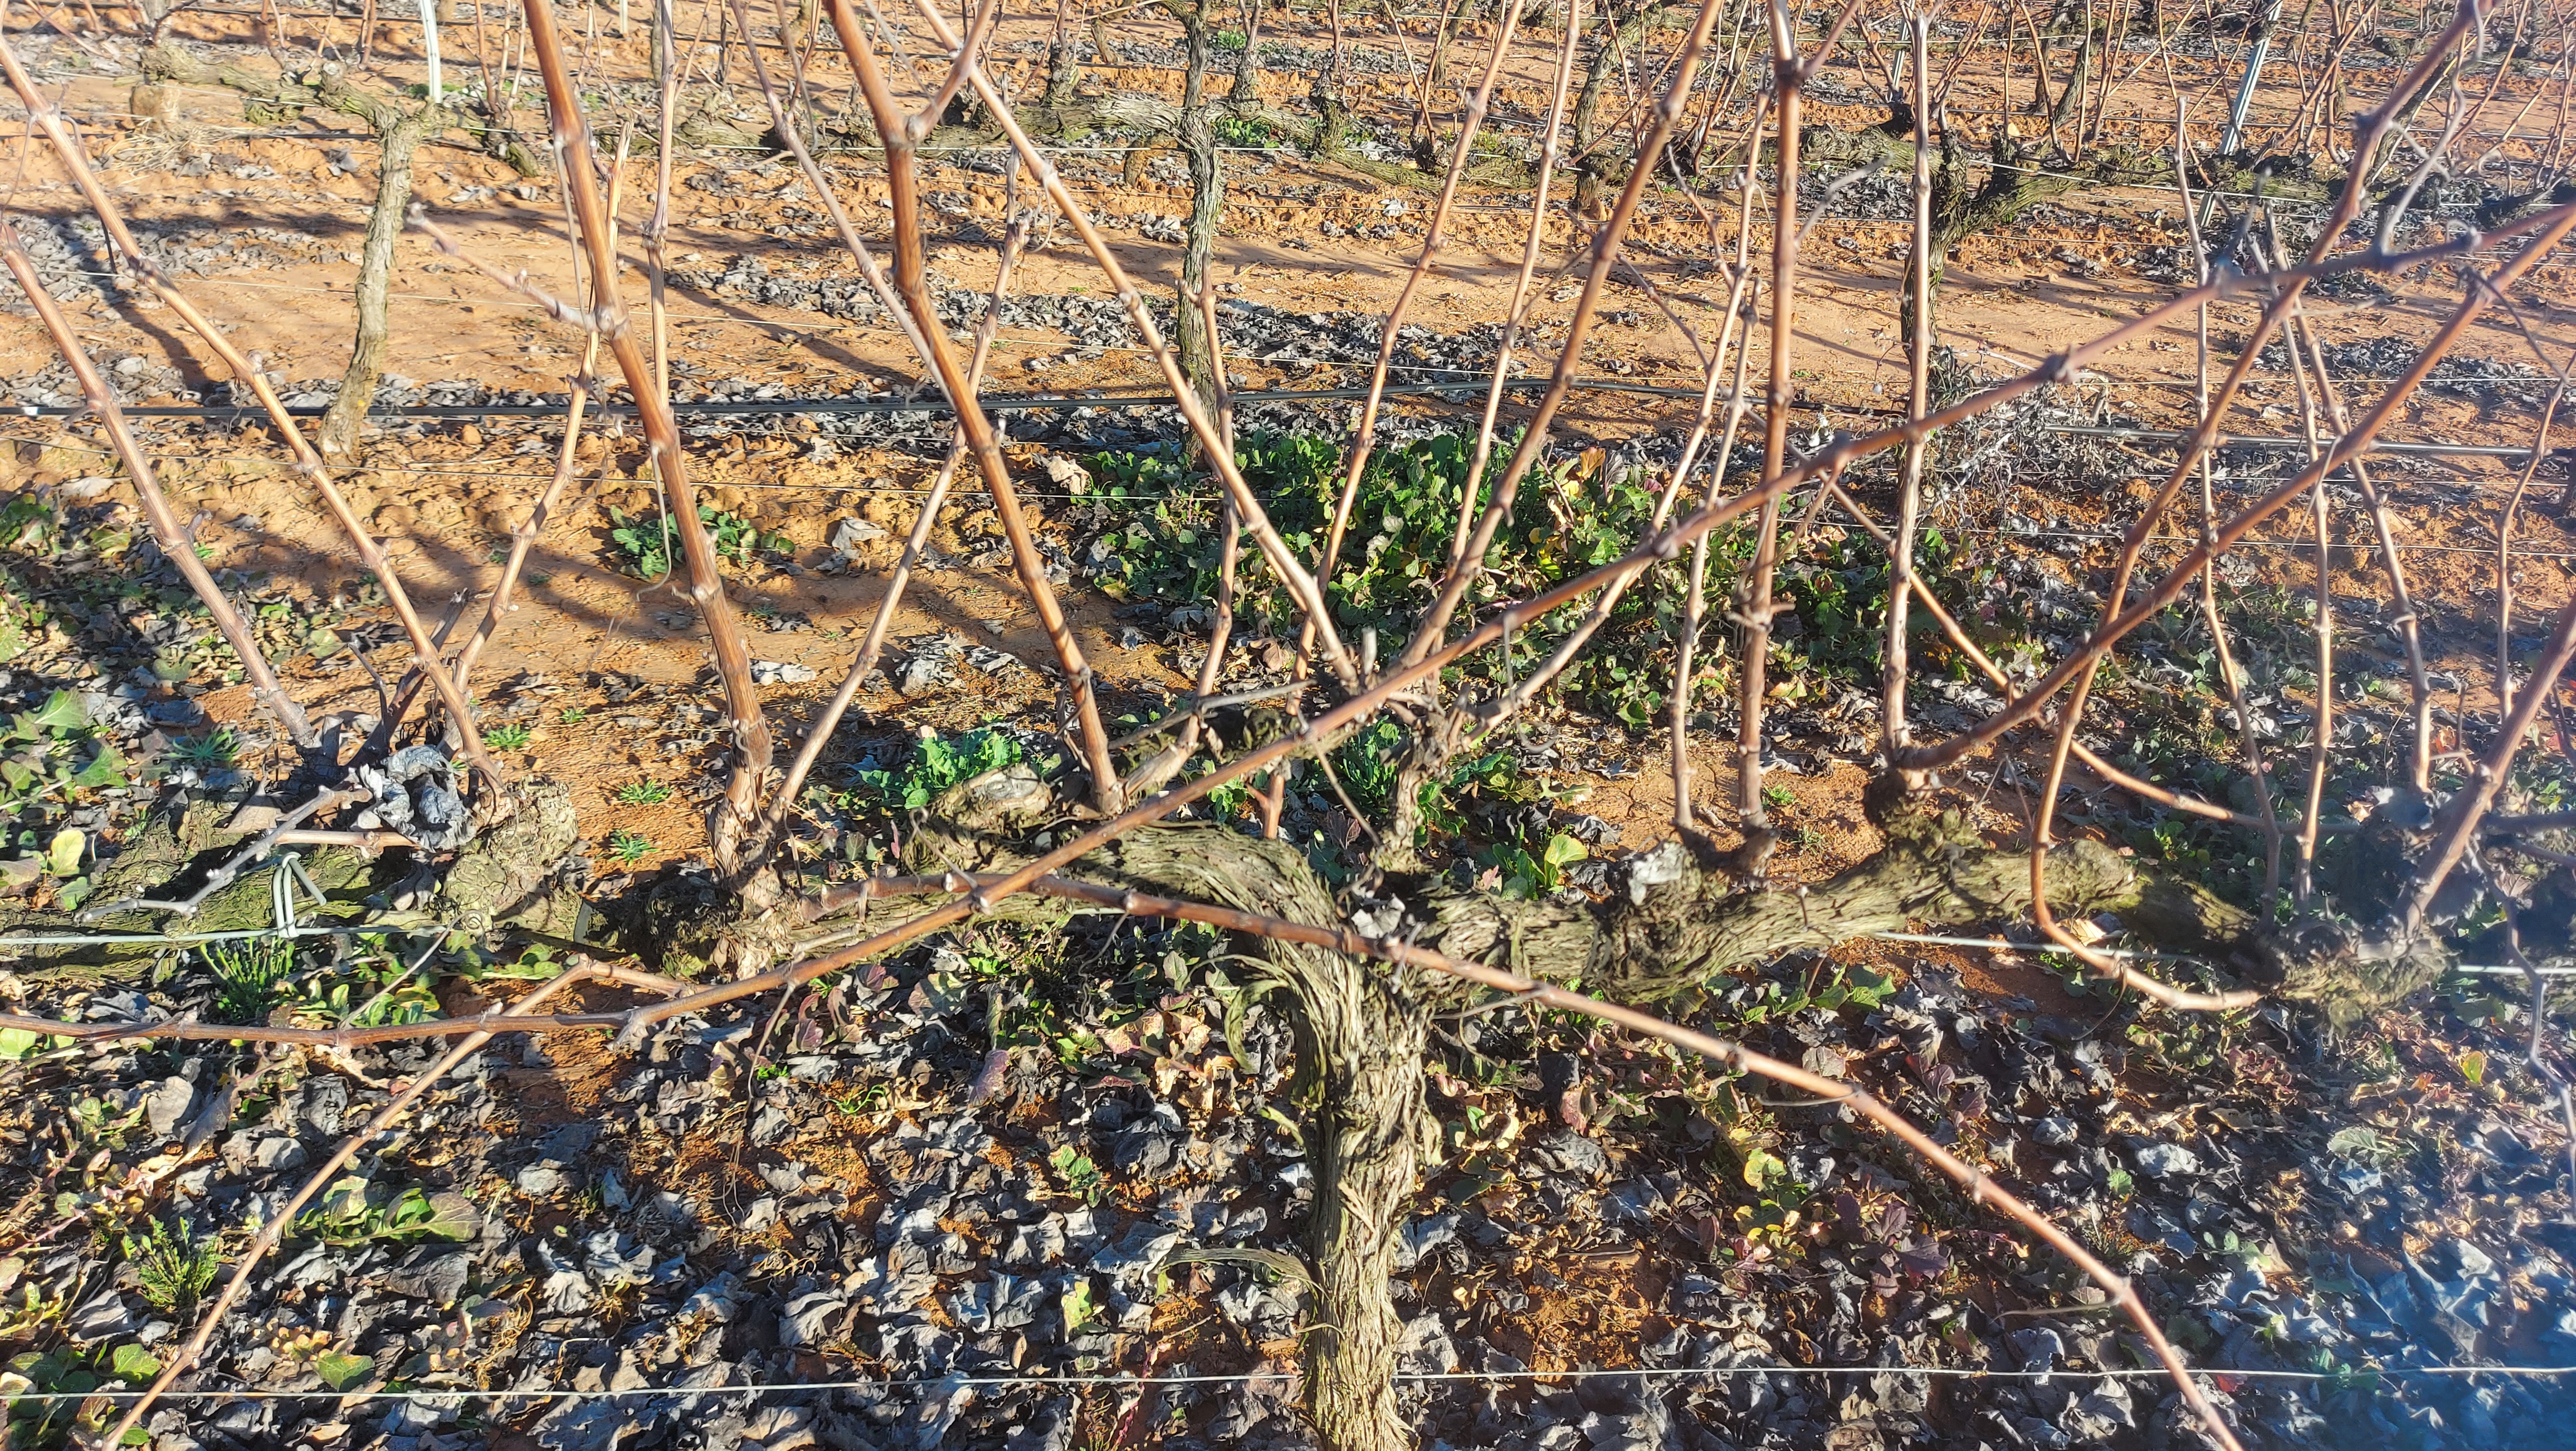
Unpruned shoots: 20
Pruned shoots: 0
Trunks: 3